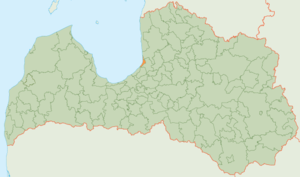
Saulkrasti est un novads de Lettonie, situé dans la région de Vidzeme. En 2009, sa population est de 6 082 habitants.